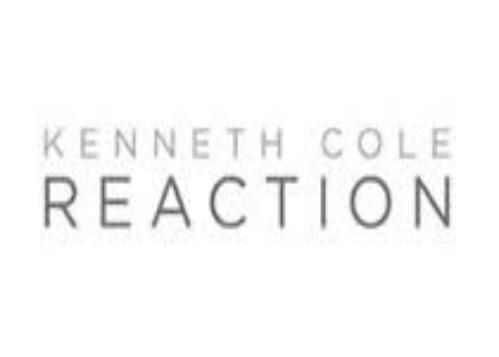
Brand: Kenneth Cole
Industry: Clothes